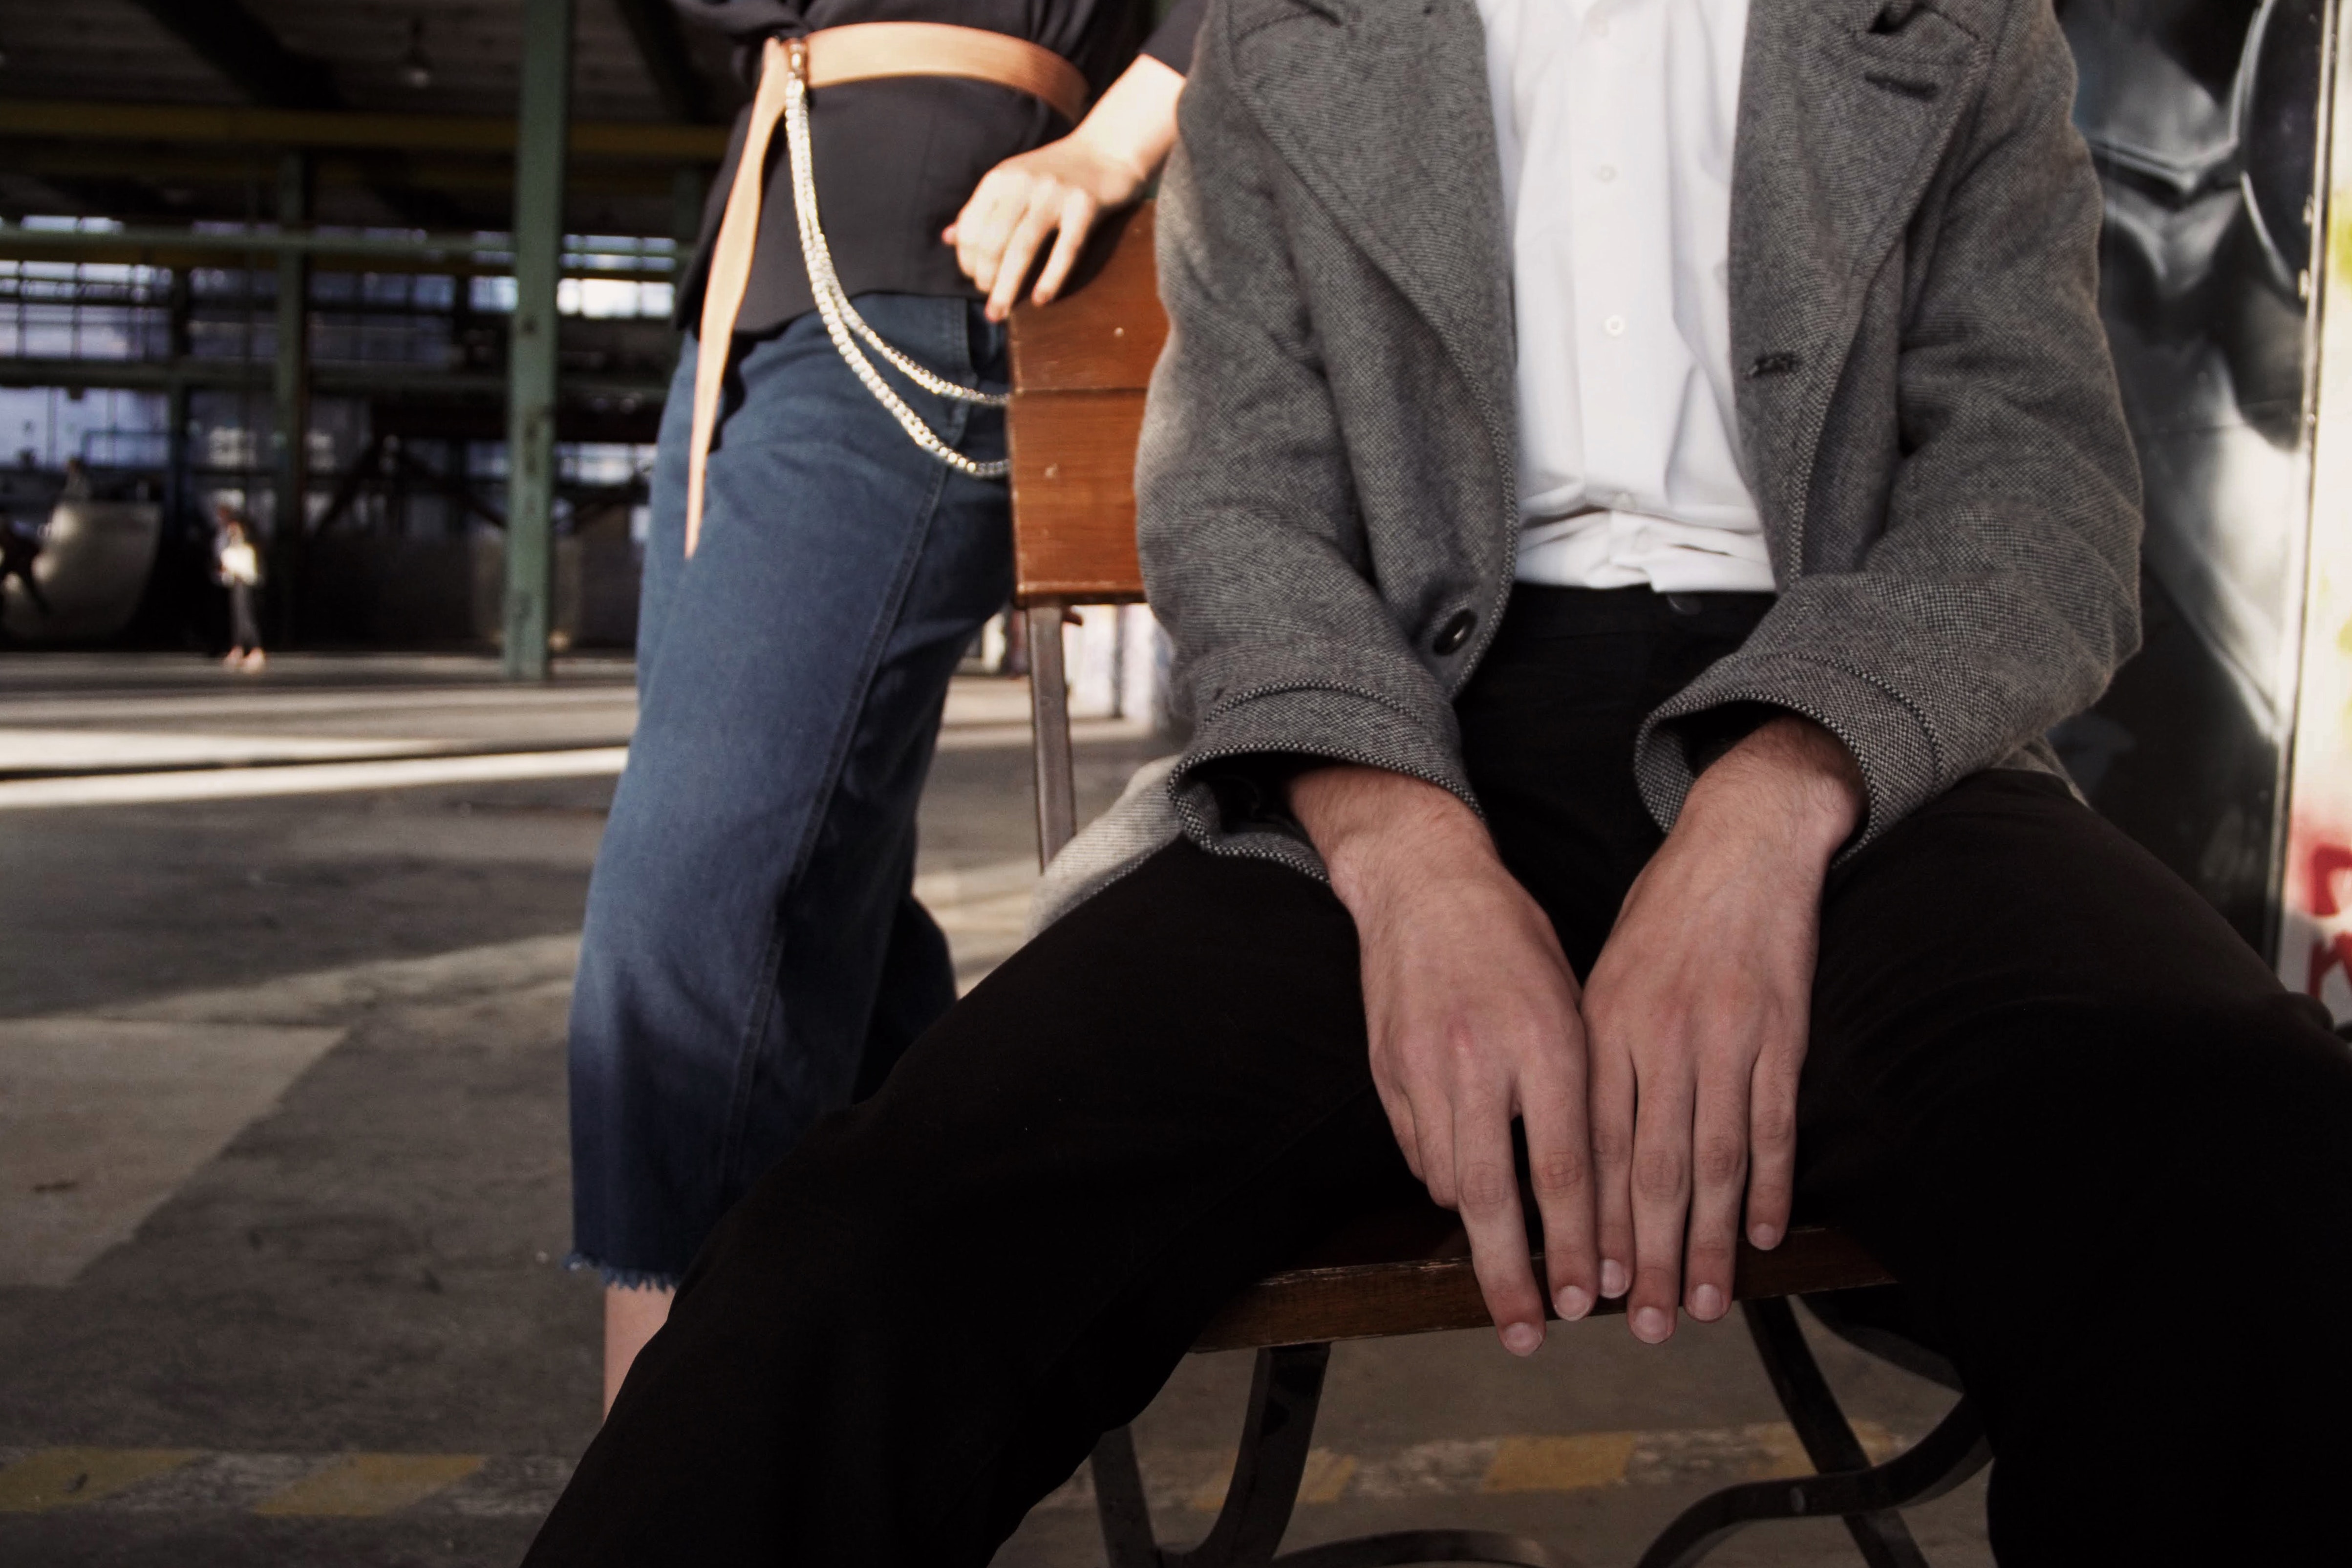
sitting, leg, photography, hand, outerwear, gesture, suit, shoe